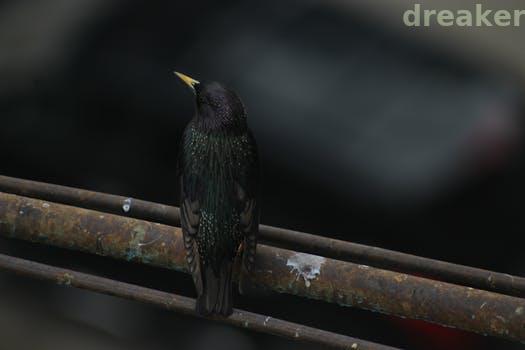
Label: Watermark